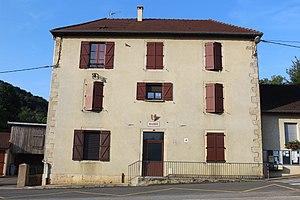
Mairie de Digna.
Digna est une commune française située dans le département du Jura en région Bourgogne-Franche-Comté.